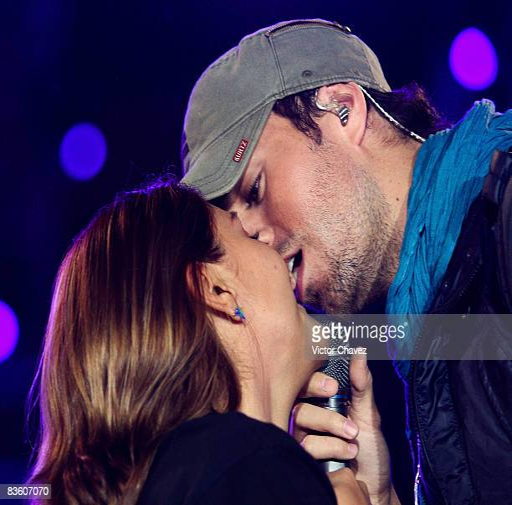
latin pop artist kisses a fan on stage during concert